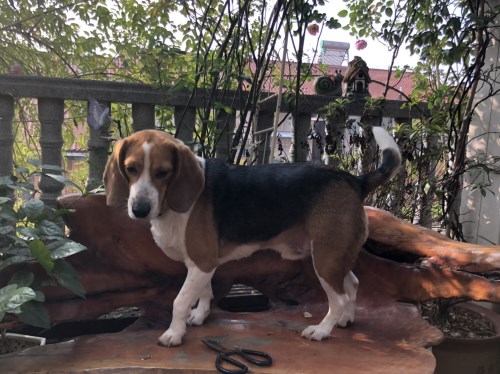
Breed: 276-n000113-beagle